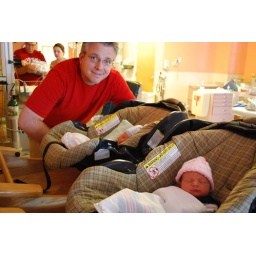
The car seats looked so small before the kids were in them. Now they seem giant.